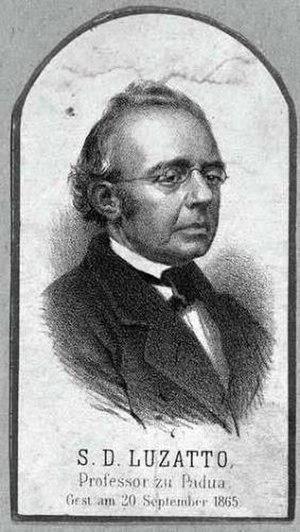
Samuel David Luzzatto, né à Trieste le 20 août 1800 et est mort à Padoue le 29 septembre 1865, est un intellectuel juif italien, poète et membre fondateur du mouvement de la Wissenschaft des Judentums. Il est aussi connu sous son acronyme hébraïque Shadal.